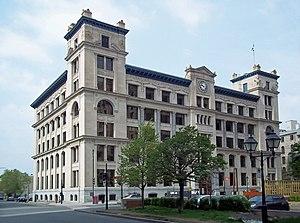
Édifice Grand Tronc, 360, rue McGill, Montréal info
La Compagnie de chemin de fer du Grand Tronc du Canada, couramment appelé le Grand Tronc, est une compagnie de chemin de fer canadienne, créée en 1852, pour relier Montréal à Toronto.